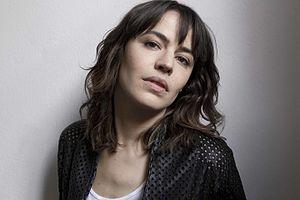
Giorgia Sinicorni, née à Milan le 26 novembre 1983, est une actrice franco-italienne.